The Kingdom Within

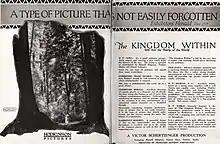
Trade advertisement

The Kingdom Within is a 1922 American silent drama film directed by Victor Schertzinger and starring Russell Simpson, Z. Wall Covington, and Gaston Glass.